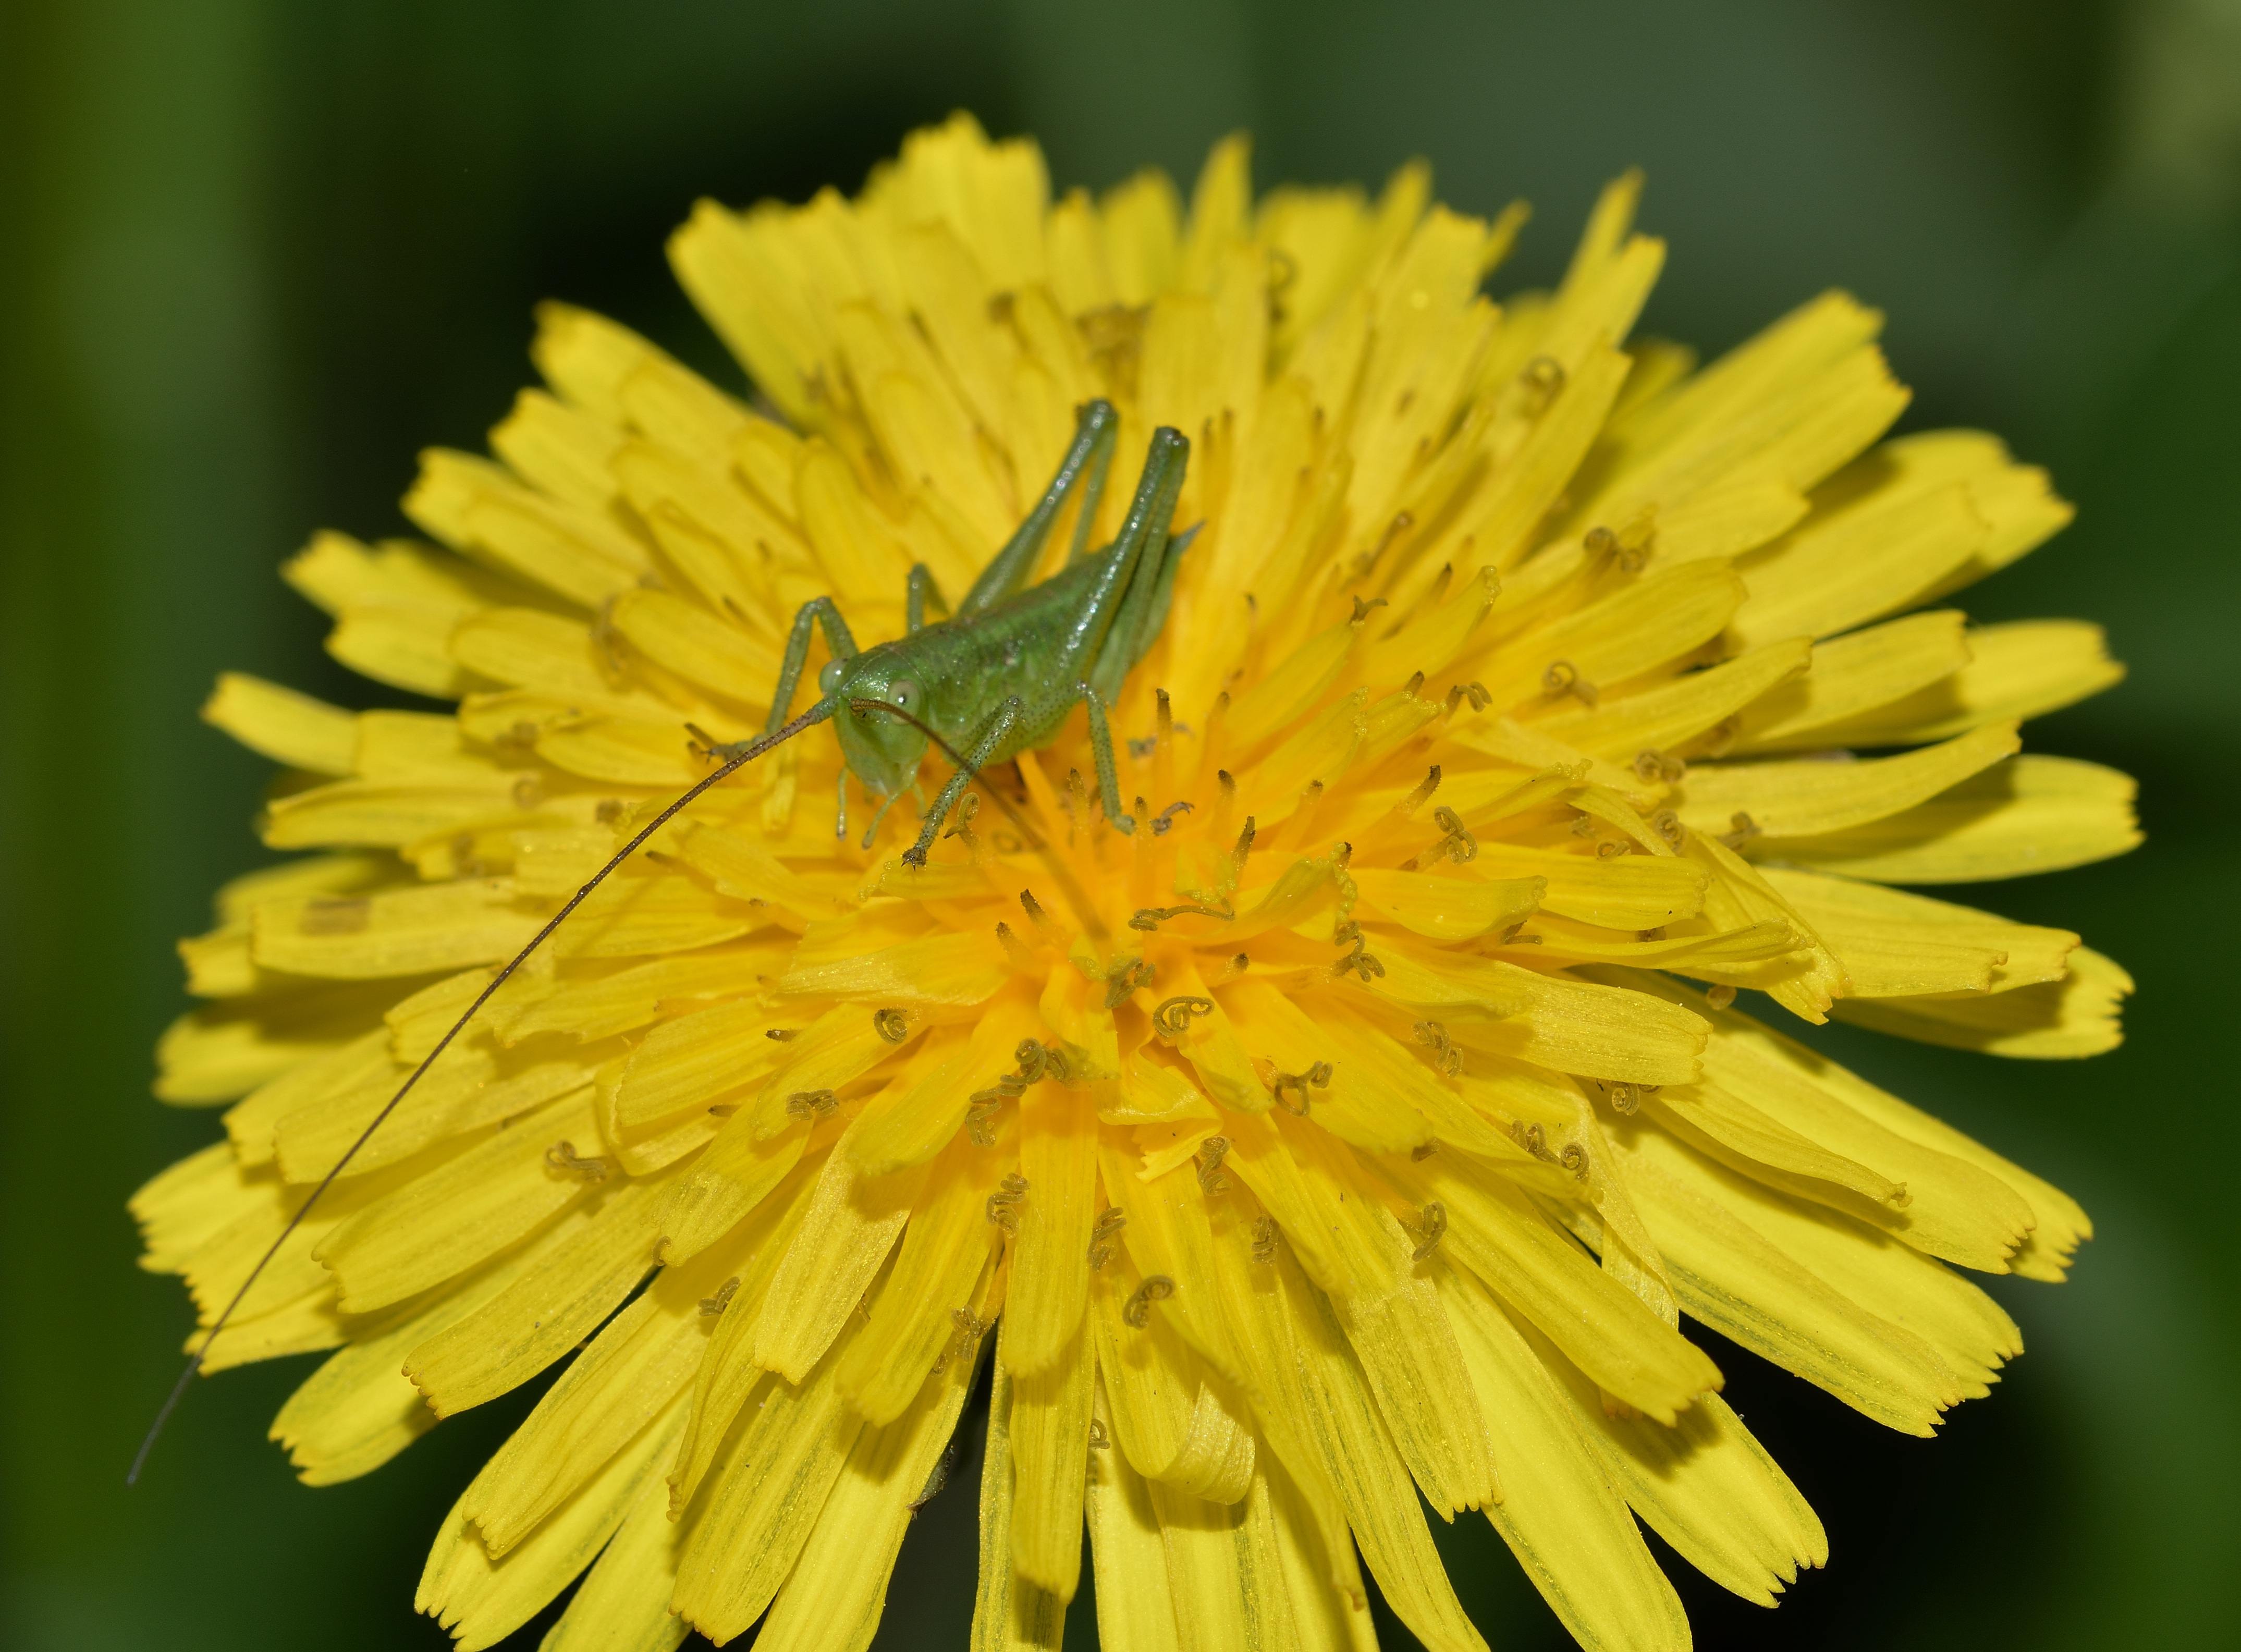
nature, plant, dandelion, flower, petal, young, herb, insect, botany, yellow, flora, wildflower, close up, insects, nectar, grasshoppers, macro photography, tettigonia, flowering plant, daisy family, annual plant, plant stem, land plant